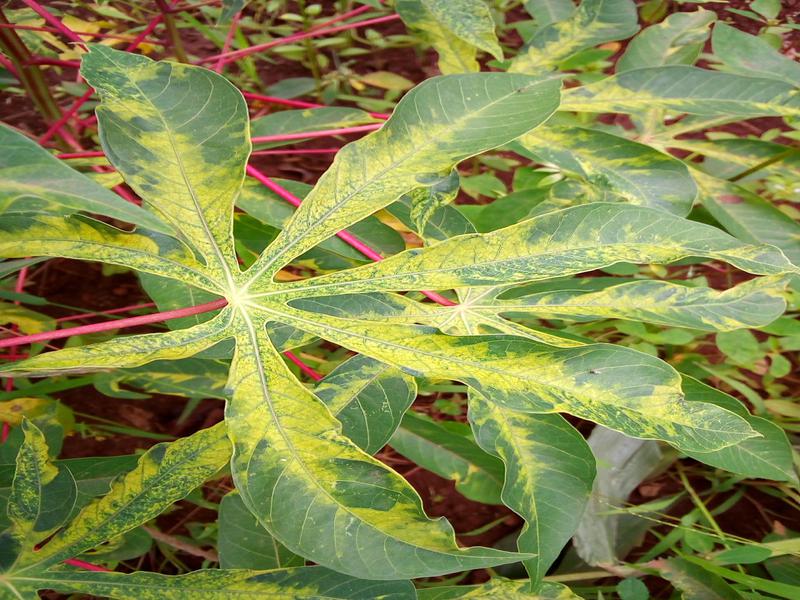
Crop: cassava
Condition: mosaic_disease